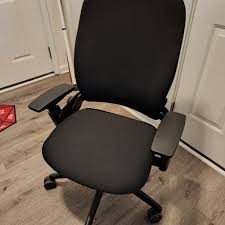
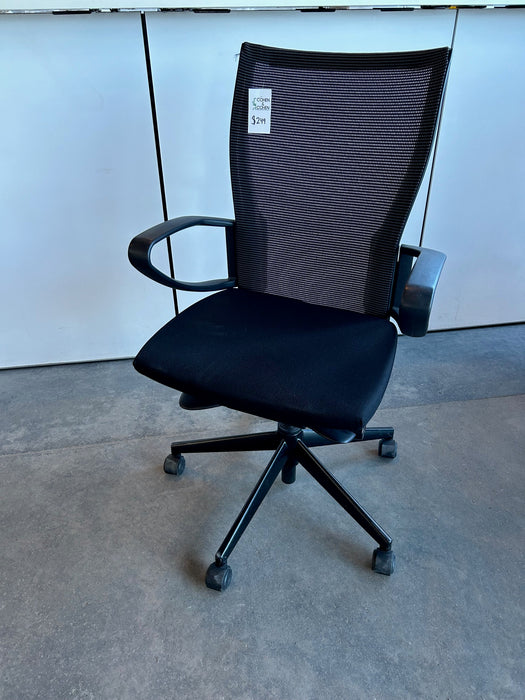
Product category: items_chair
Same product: no